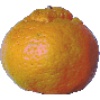
Label: Mandarine 1